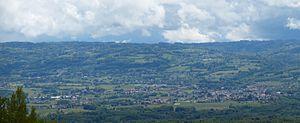
Reignier Haute-savoie, vu de Lucinges, Haute-savoie
Reignier-Ésery est une commune française située dans le département de la Haute-Savoie, en région Auvergne-Rhône-Alpes. Elle fait partie de l'agglomération transfrontalière du Grand Genève.